Larne

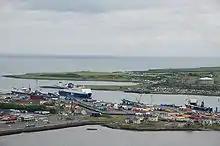
Larne Harbour from the hill at Inver

Larne sits on the western side of a narrow inlet that links Larne Lough to the sea. On the eastern side of the inlet is a peninsula called Islandmagee. To the west of Larne is the ancient volcanic formation of Antrim Plateau, with its glaciated valleys scenically sweeping down to the sea to the north of Larne in what are known as the Glens of Antrim. Larne is 25 miles from the Scottish mainland, with views across the North Channel towards the Mull of Kintyre, Rhins of Galloway, Islay and Paps of Jura often visible from the Larne area – this proximity to Scotland has had a defining influence on Larne's history and culture.